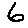
Label: 6